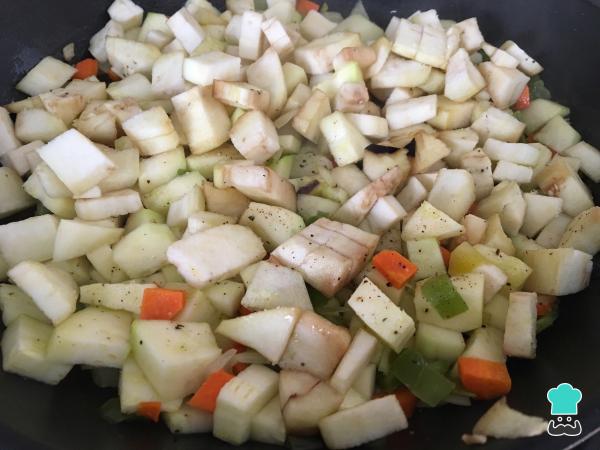
A continuación, incorporamos la berenjena cortada más o menos como el calabacín y agregamos un poco de sal y pimienta. Dejamos cocinar durante 5 minutos.